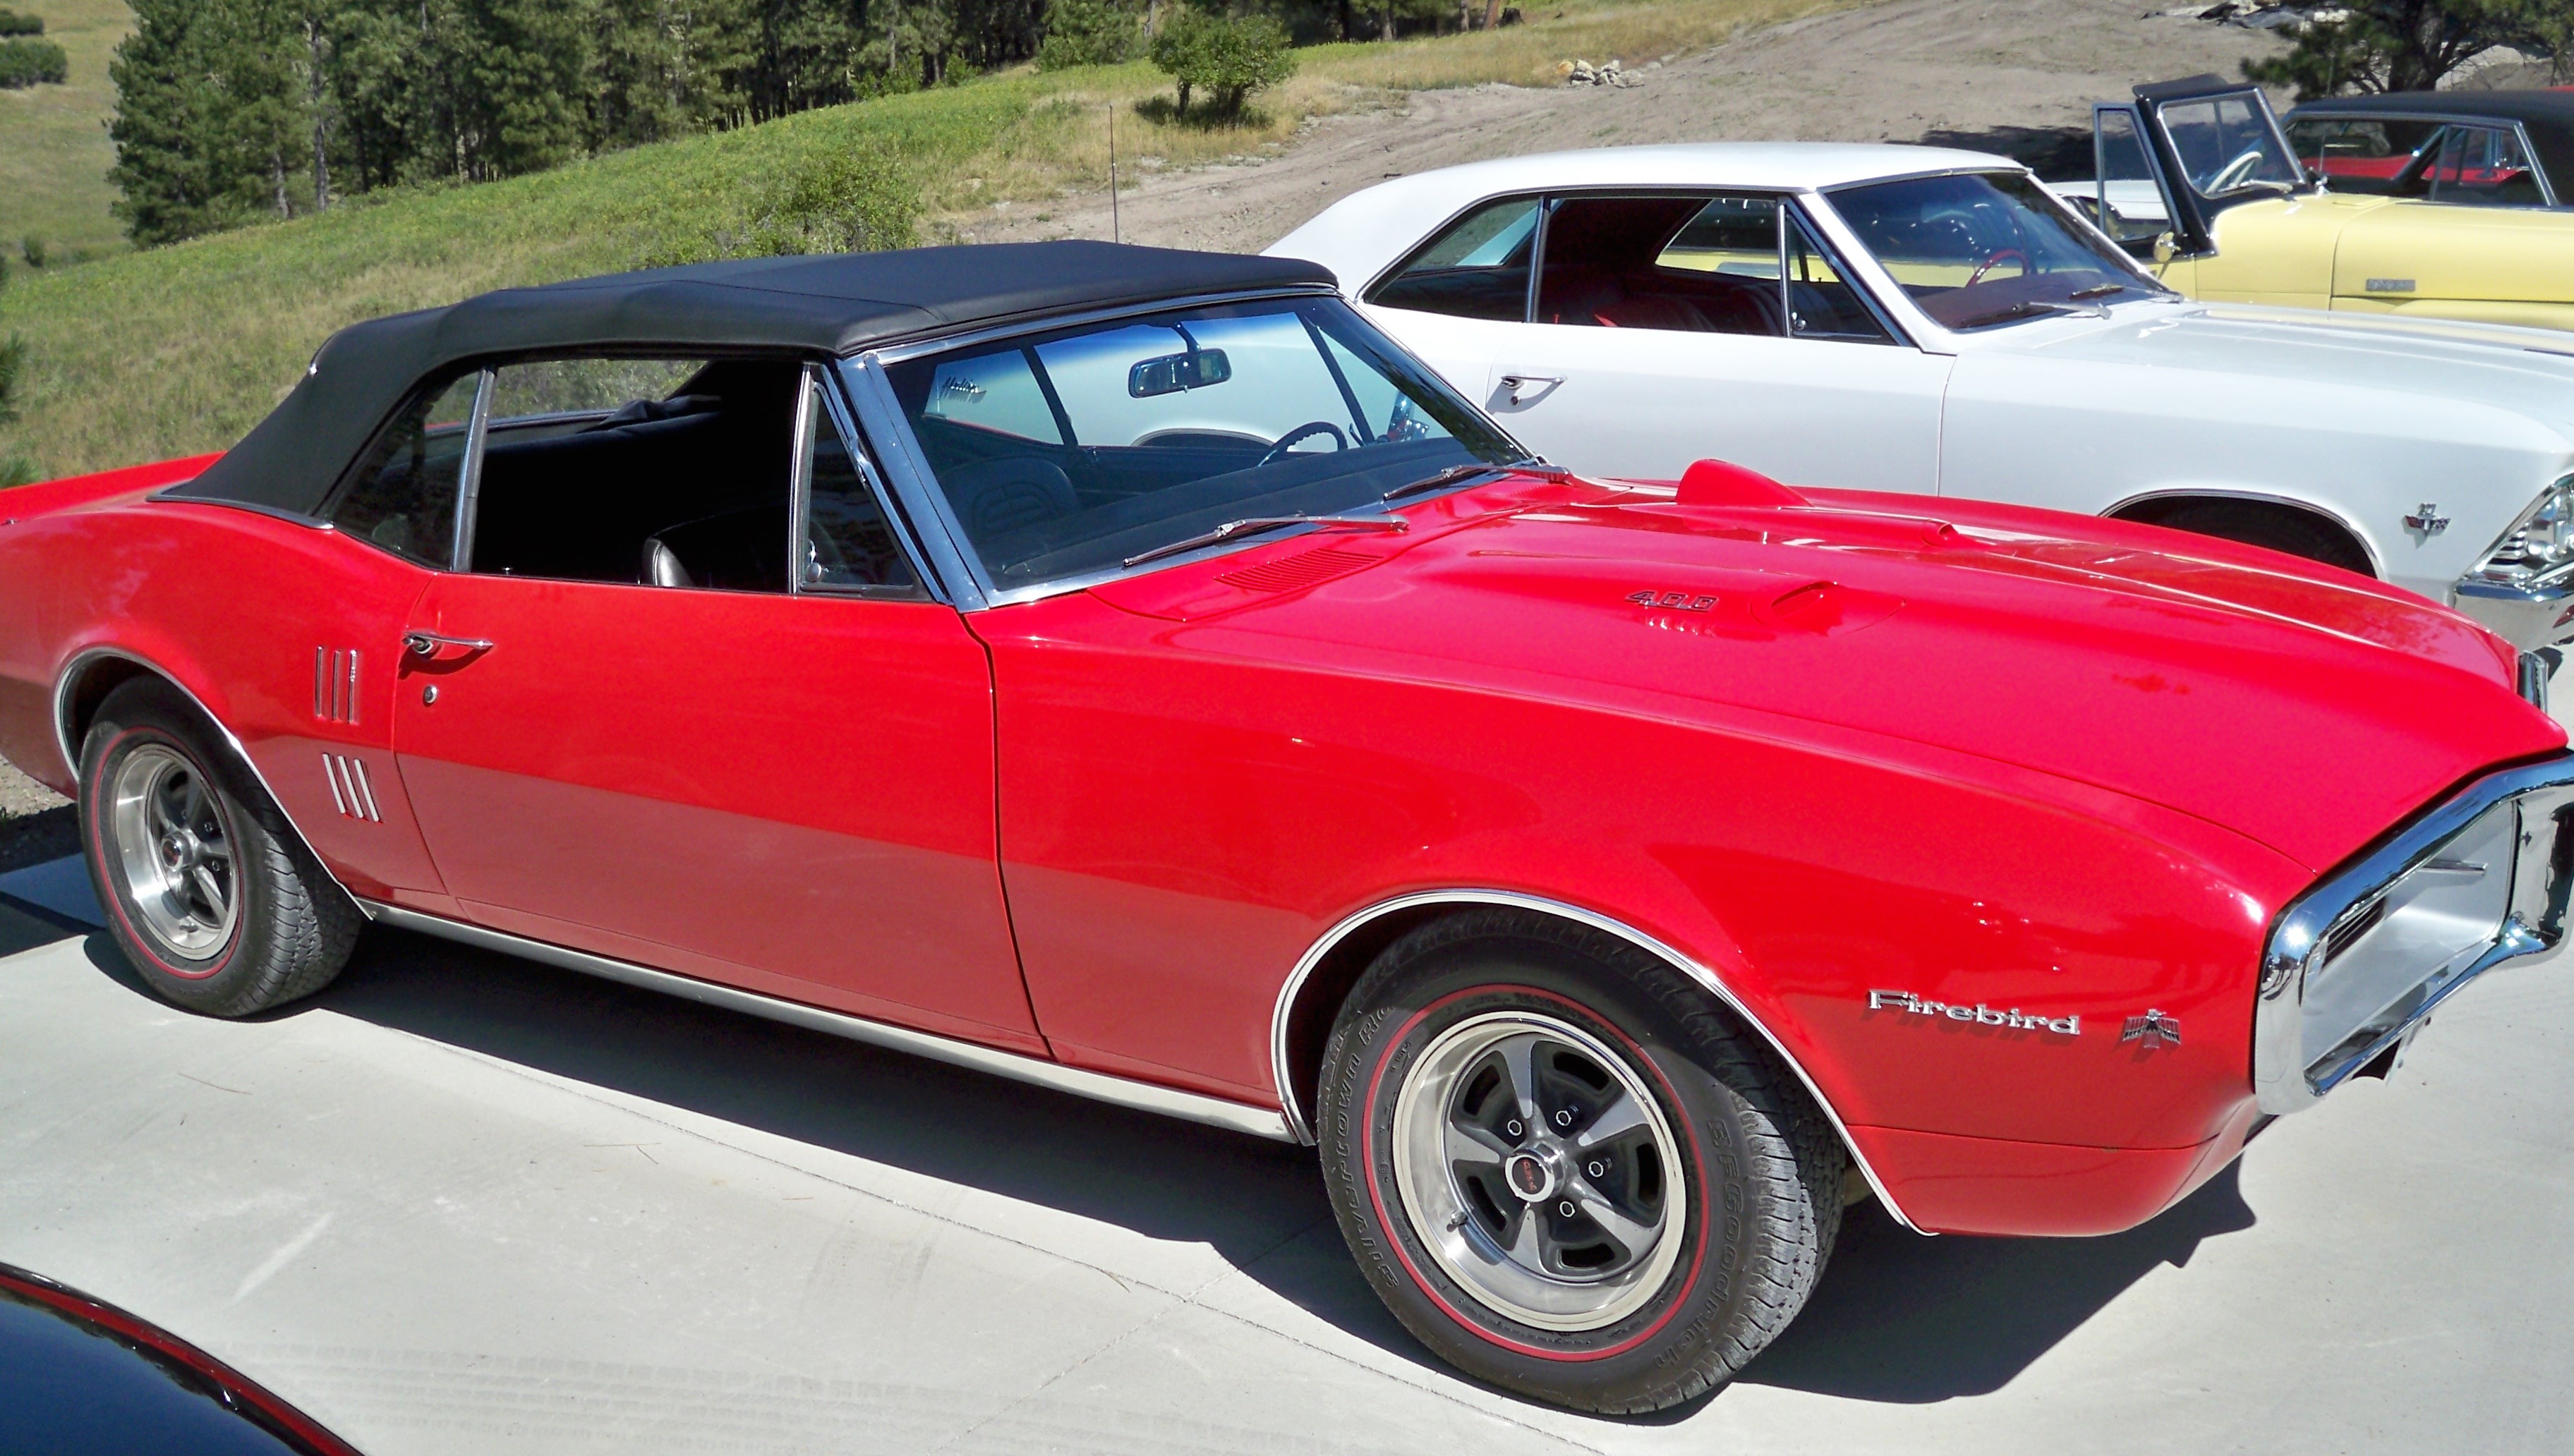
car, vintage, wheel, automobile, red, vehicle, old car, classic car, sports car, vintage car, muscle car, automobiles, cars, classic, chevrolet, convertible, collector, vintage cars, classic cars, antique car, hot rod, white wall tires, land vehicle, street rod, collector cars, antique cars, automobile make, automotive exterior, hot rods